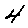
Label: 4